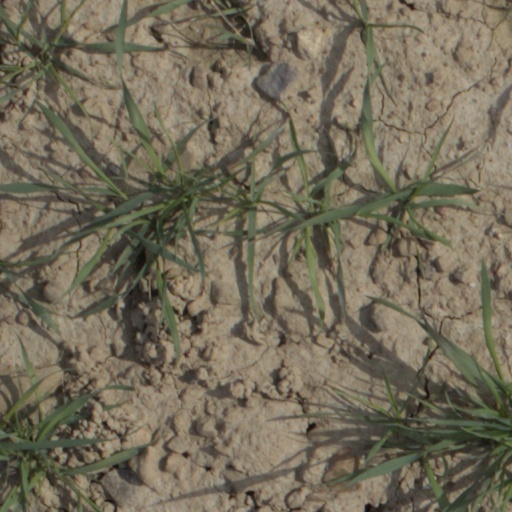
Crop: wheat